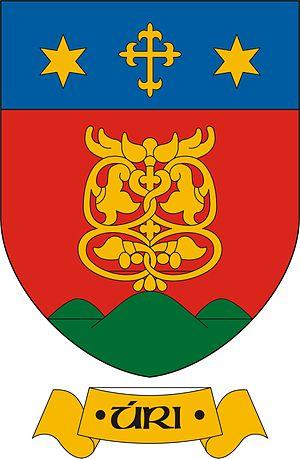
Úri est un village et une commune du comitat de Pest en Hongrie.